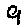
Label: 9